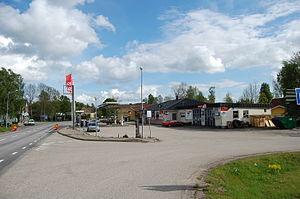
Backaryd est une localité de Suède située dans la commune de Ronneby du comté de Blekinge. Elle couvre une superficie de 0,67 km². En 2010, elle compte 365 habitants.